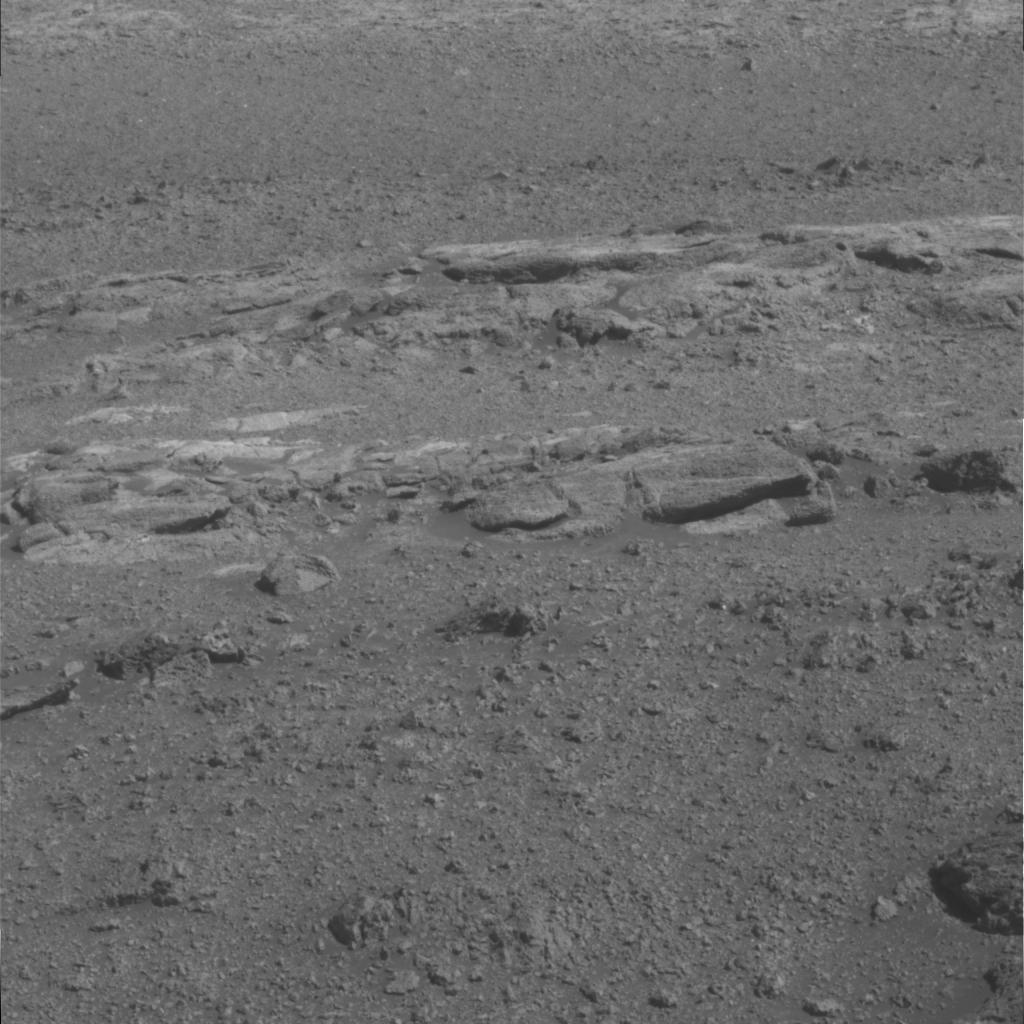
Surface features visible: Rock Outcrops, Clasts, Soil, Nearby Surface